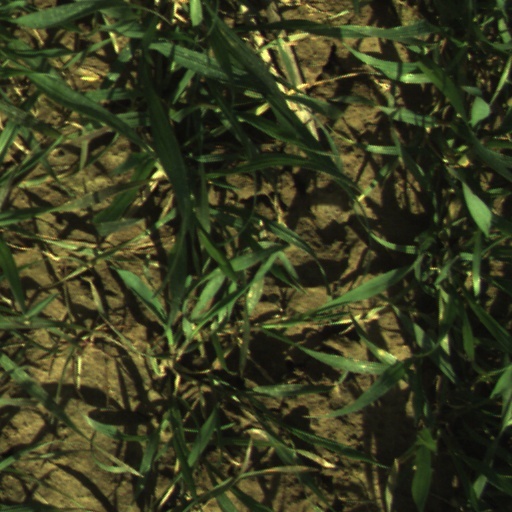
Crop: wheat